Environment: real
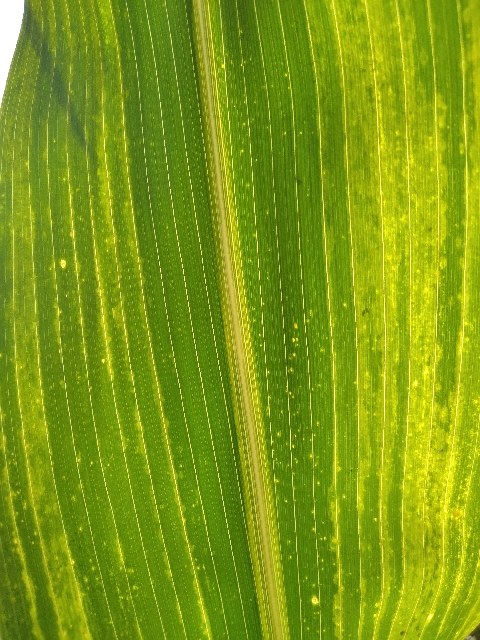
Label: lethal_necrosis